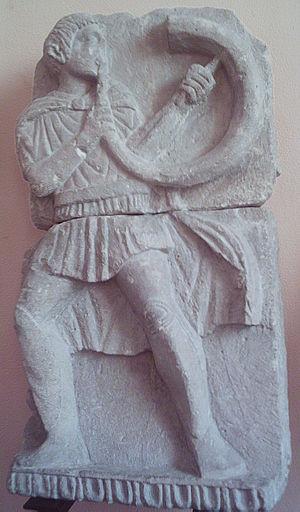
L'histoire de la musique classique occidentale est circonscrite à la sphère définie par l'appellation de musique classique couramment admise et qui englobe la musique savante, sacrée comme profane, de ses origines à nos jours.
L'histoire de la musique classique occidentale est circonscrite à la sphère définie par l'appellation de musique classique couramment admise et qui englobe la musique savante, sacrée comme profane, de ses origines à nos jours.